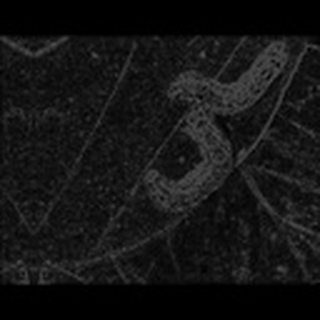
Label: cotton_army_worm